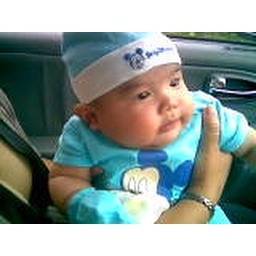
Joel in the car going to grandma's house